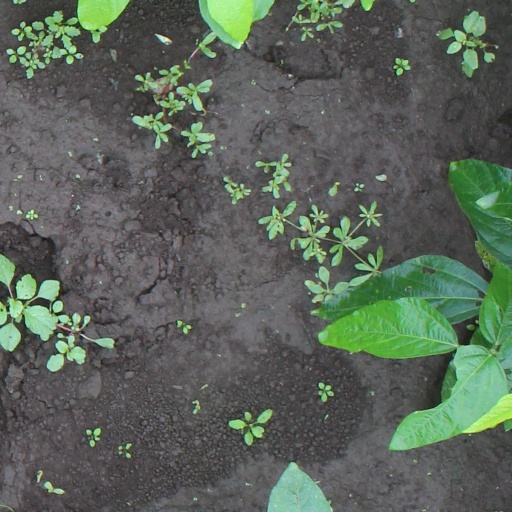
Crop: soybean